Velociraptor

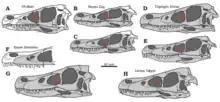
Velociraptorine skulls, B, D, E are "V. mongoliensis", C is "V" sp., and F is "V. osmolskae" (known parts in gray)

Maxillae and a lacrimal (the main tooth-bearing bones of the upper jaw, and the bone that forms the anterior margin of the eye socket, respectively) recovered from the Bayan Mandahu Formation in 1999 by the Sino-Belgian Dinosaur Expeditions were found to pertain to "Velociraptor", but not to the type species "V. mongoliensis". Pascal Godefroit and colleagues named these bones "V. osmolskae" (for Polish paleontologist Halszka Osmólska) in 2008. However, the 2013 study noted that while "the elongate shape of the maxilla in "V. osmolskae" is similar to that of "V. mongoliensis"," phylogenetic analysis found it to be closer to "Linheraptor", making the genus paraphyletic; thus, "V. osmolskae" might not actually belong to the genus "Velociraptor" and requires reassessment.